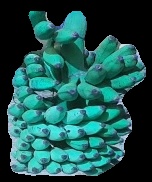
Variety: elakki-bale
Grade: grade3